The Place of Dead Roads

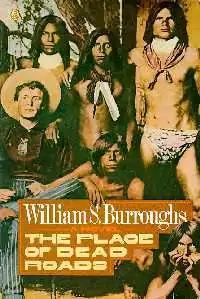
Cover of the hardcover edition by Viking Press

The Place of Dead Roads is a 1983 novel by William S. Burroughs, the second book of the trilogy that begins with "Cities of the Red Night" (1981) and concludes with "The Western Lands" (1987). It chronicles the story of a gay gunfighter in the American West, beginning with the gunfighter's death in 1899, incorporates contrasting themes and time travel episodes, and makes use of Burroughs’ extensive knowledge of firearms. Non-linear in construction, it makes use of vivid imagery and repetition but does not employ the famous “cut-up” method of literary collage used in his earlier novels.